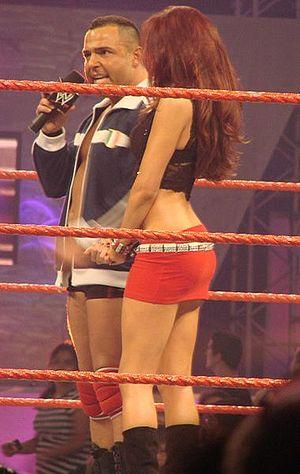
Mary Louise Bennett, plus simplement connue sous le nom de Maria, est une catcheuse, chanteuse et mannequin américaine. Elle a notamment travaillé à la World Wrestling Entertainment, dans la division Raw. Elle est devenue la première femme enceinte à devenir championne 24/7 dans l'histoire de la WWE.